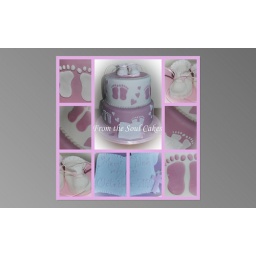
2 tier Christening cake in mauve, pink and white. a 10&amp;quot; and 9&amp;quot; round, with handmade booties. Totally edible!